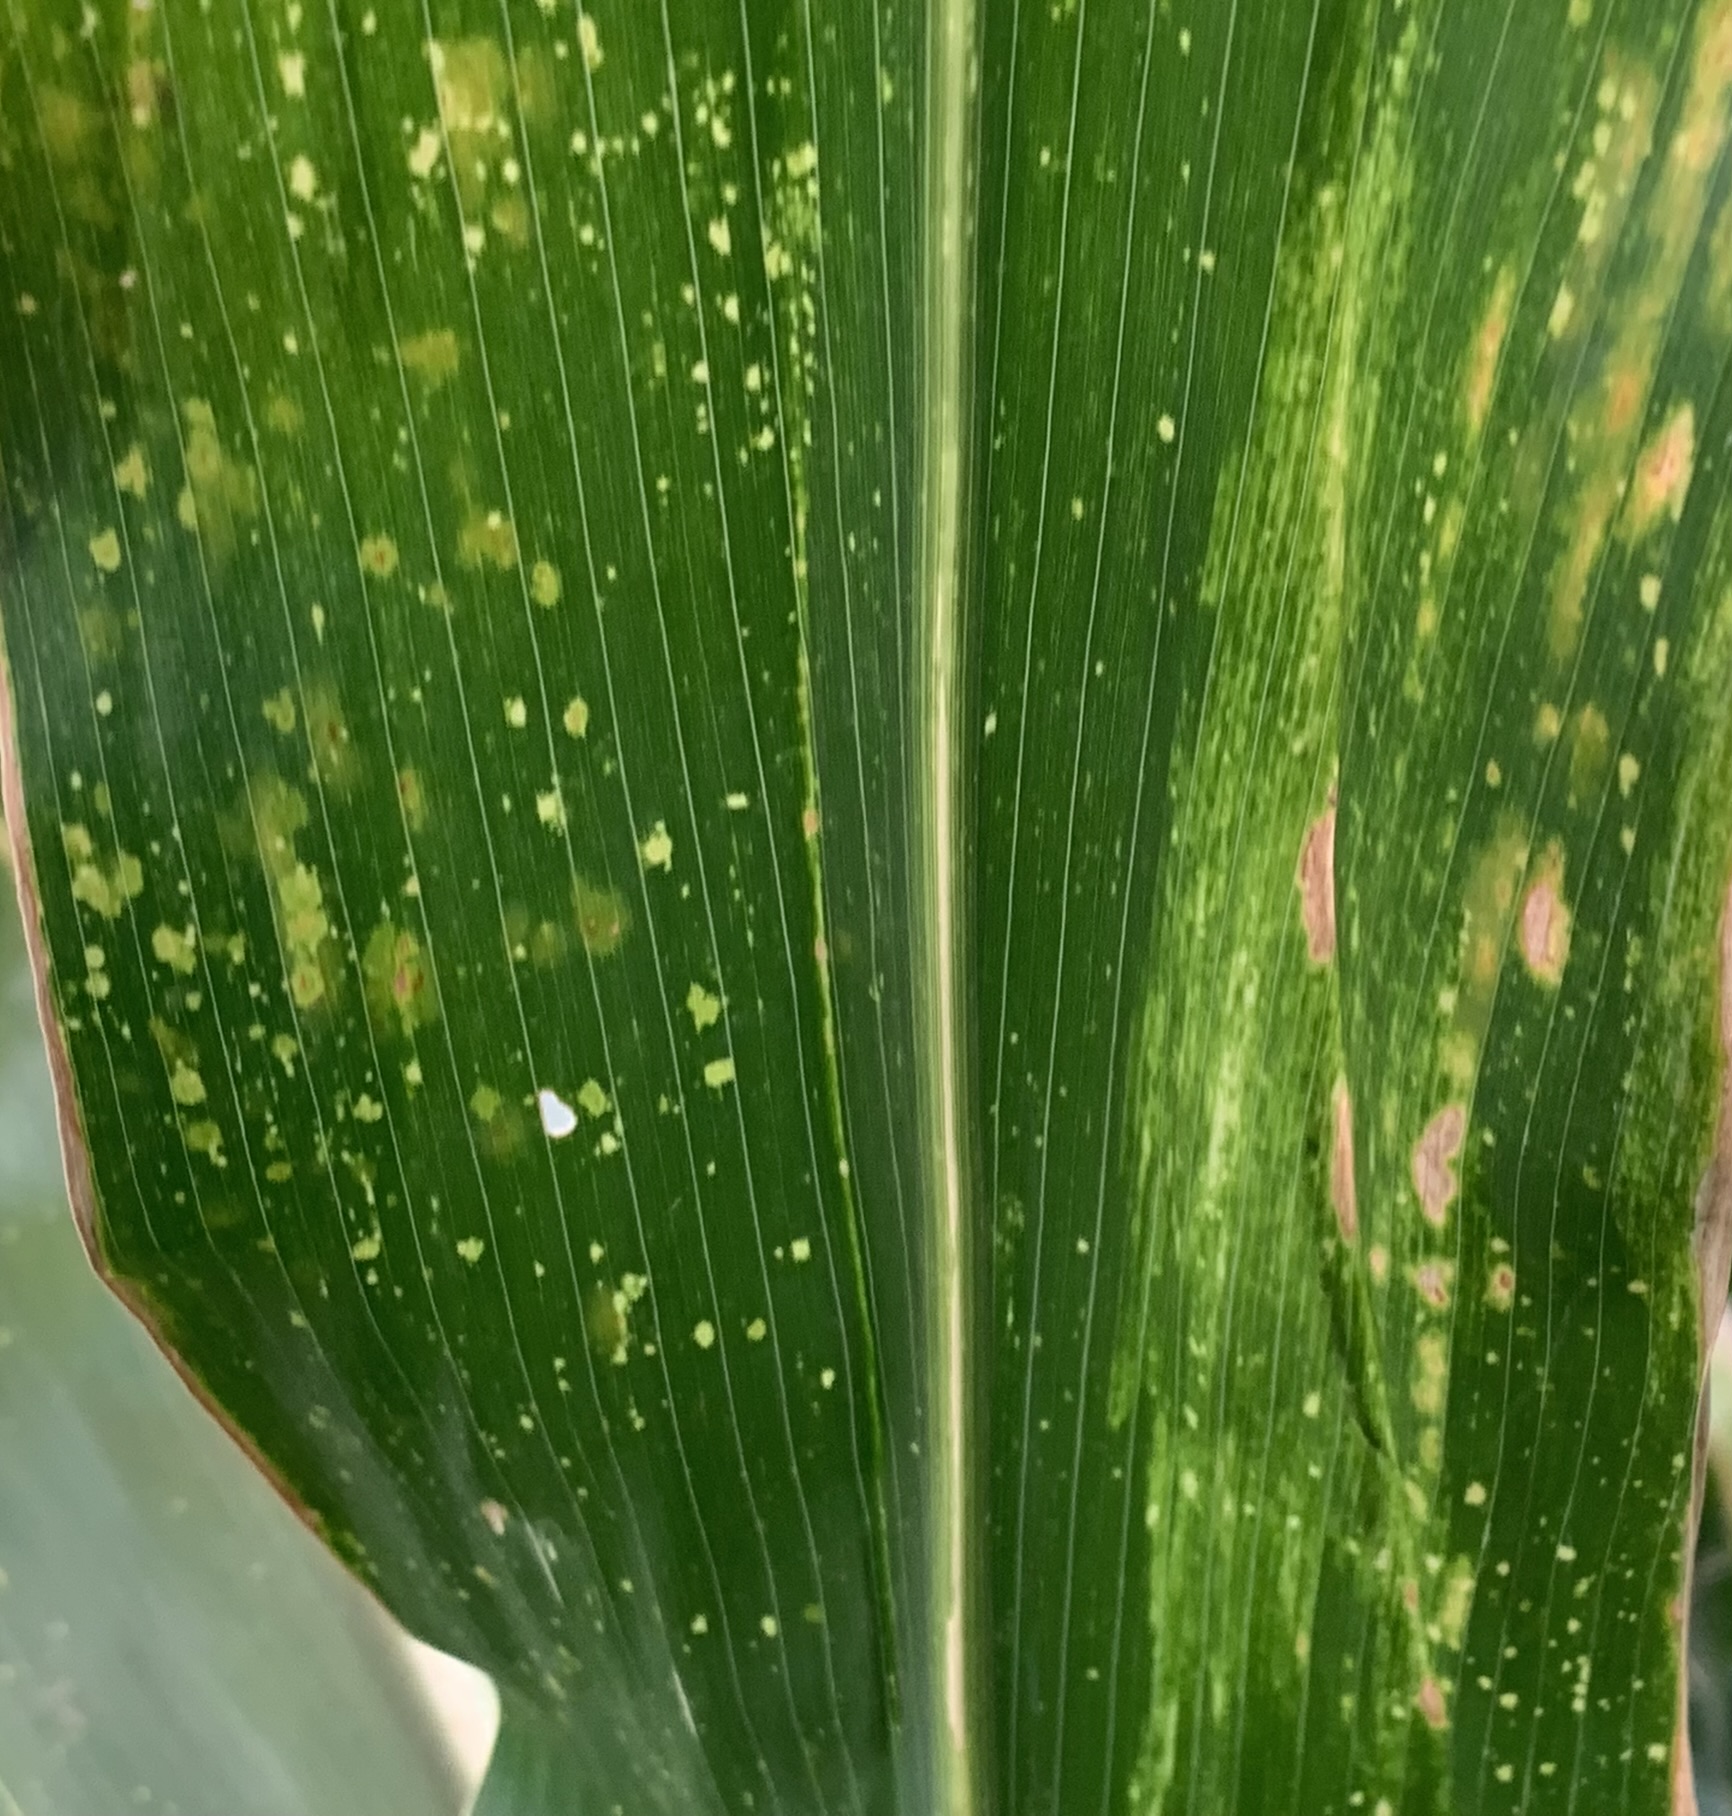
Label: MLN